Secretary of Agriculture of Iowa

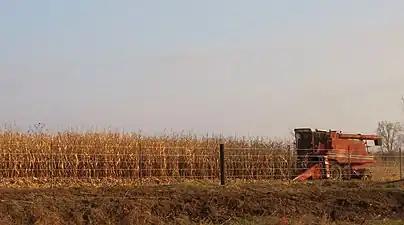
Harvesting corn during the record 2009 season in Jones County, Iowa

Directly and indirectly, agriculture has always been a major component of Iowa's economy. However, the direct production and sale of raw agricultural products contributes only about 3.5% of Iowa's gross state product.